Ian Ziering

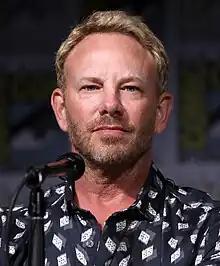
Ziering in 2023

Ian Andrew Ziering (born March 30, 1964) is an American actor best known for his role as Steve Sanders on the television series "Beverly Hills, 90210", which he played from 1990 to 2000. He is also the voice of Vinnie on "Biker Mice from Mars". From 2013 to 2018, he starred as Fin Shepard in the "Sharknado" film series. In 2019, he played the DC Comics character Blue Devil on the series "Swamp Thing".